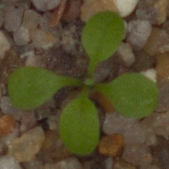
Label: shepherds_purse